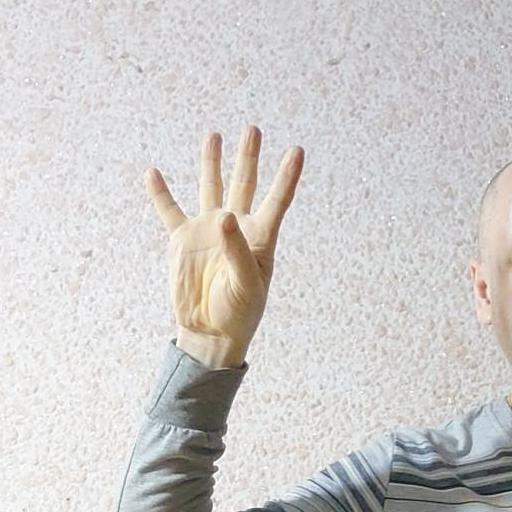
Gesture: four